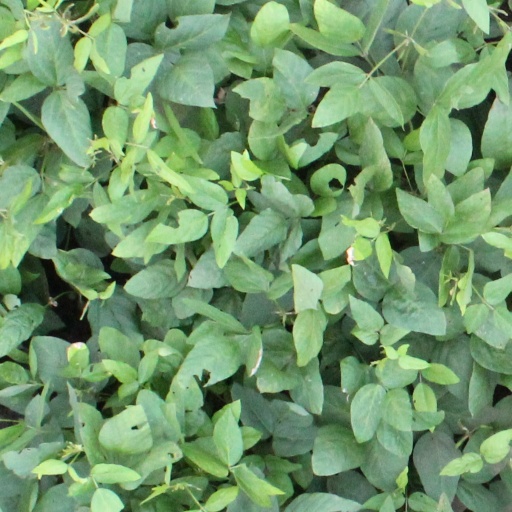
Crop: soybean